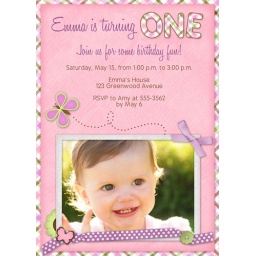
Photo birthday invitation for girls with a butterflies theme. **Note: Pictures used are stock photos, not photographed by me.